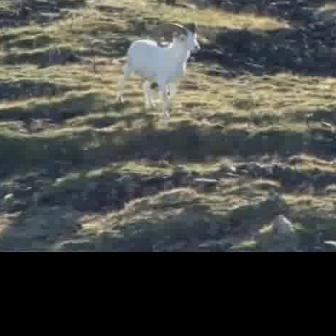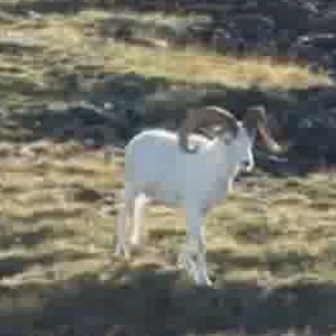
  Please identify the target specified by the bounding box [114,21,209,117] in the first image and locate it in the second image. Return the coordinates in [x_min,y_min,x_max,y_max] format.
Answer: [109,103,291,286]